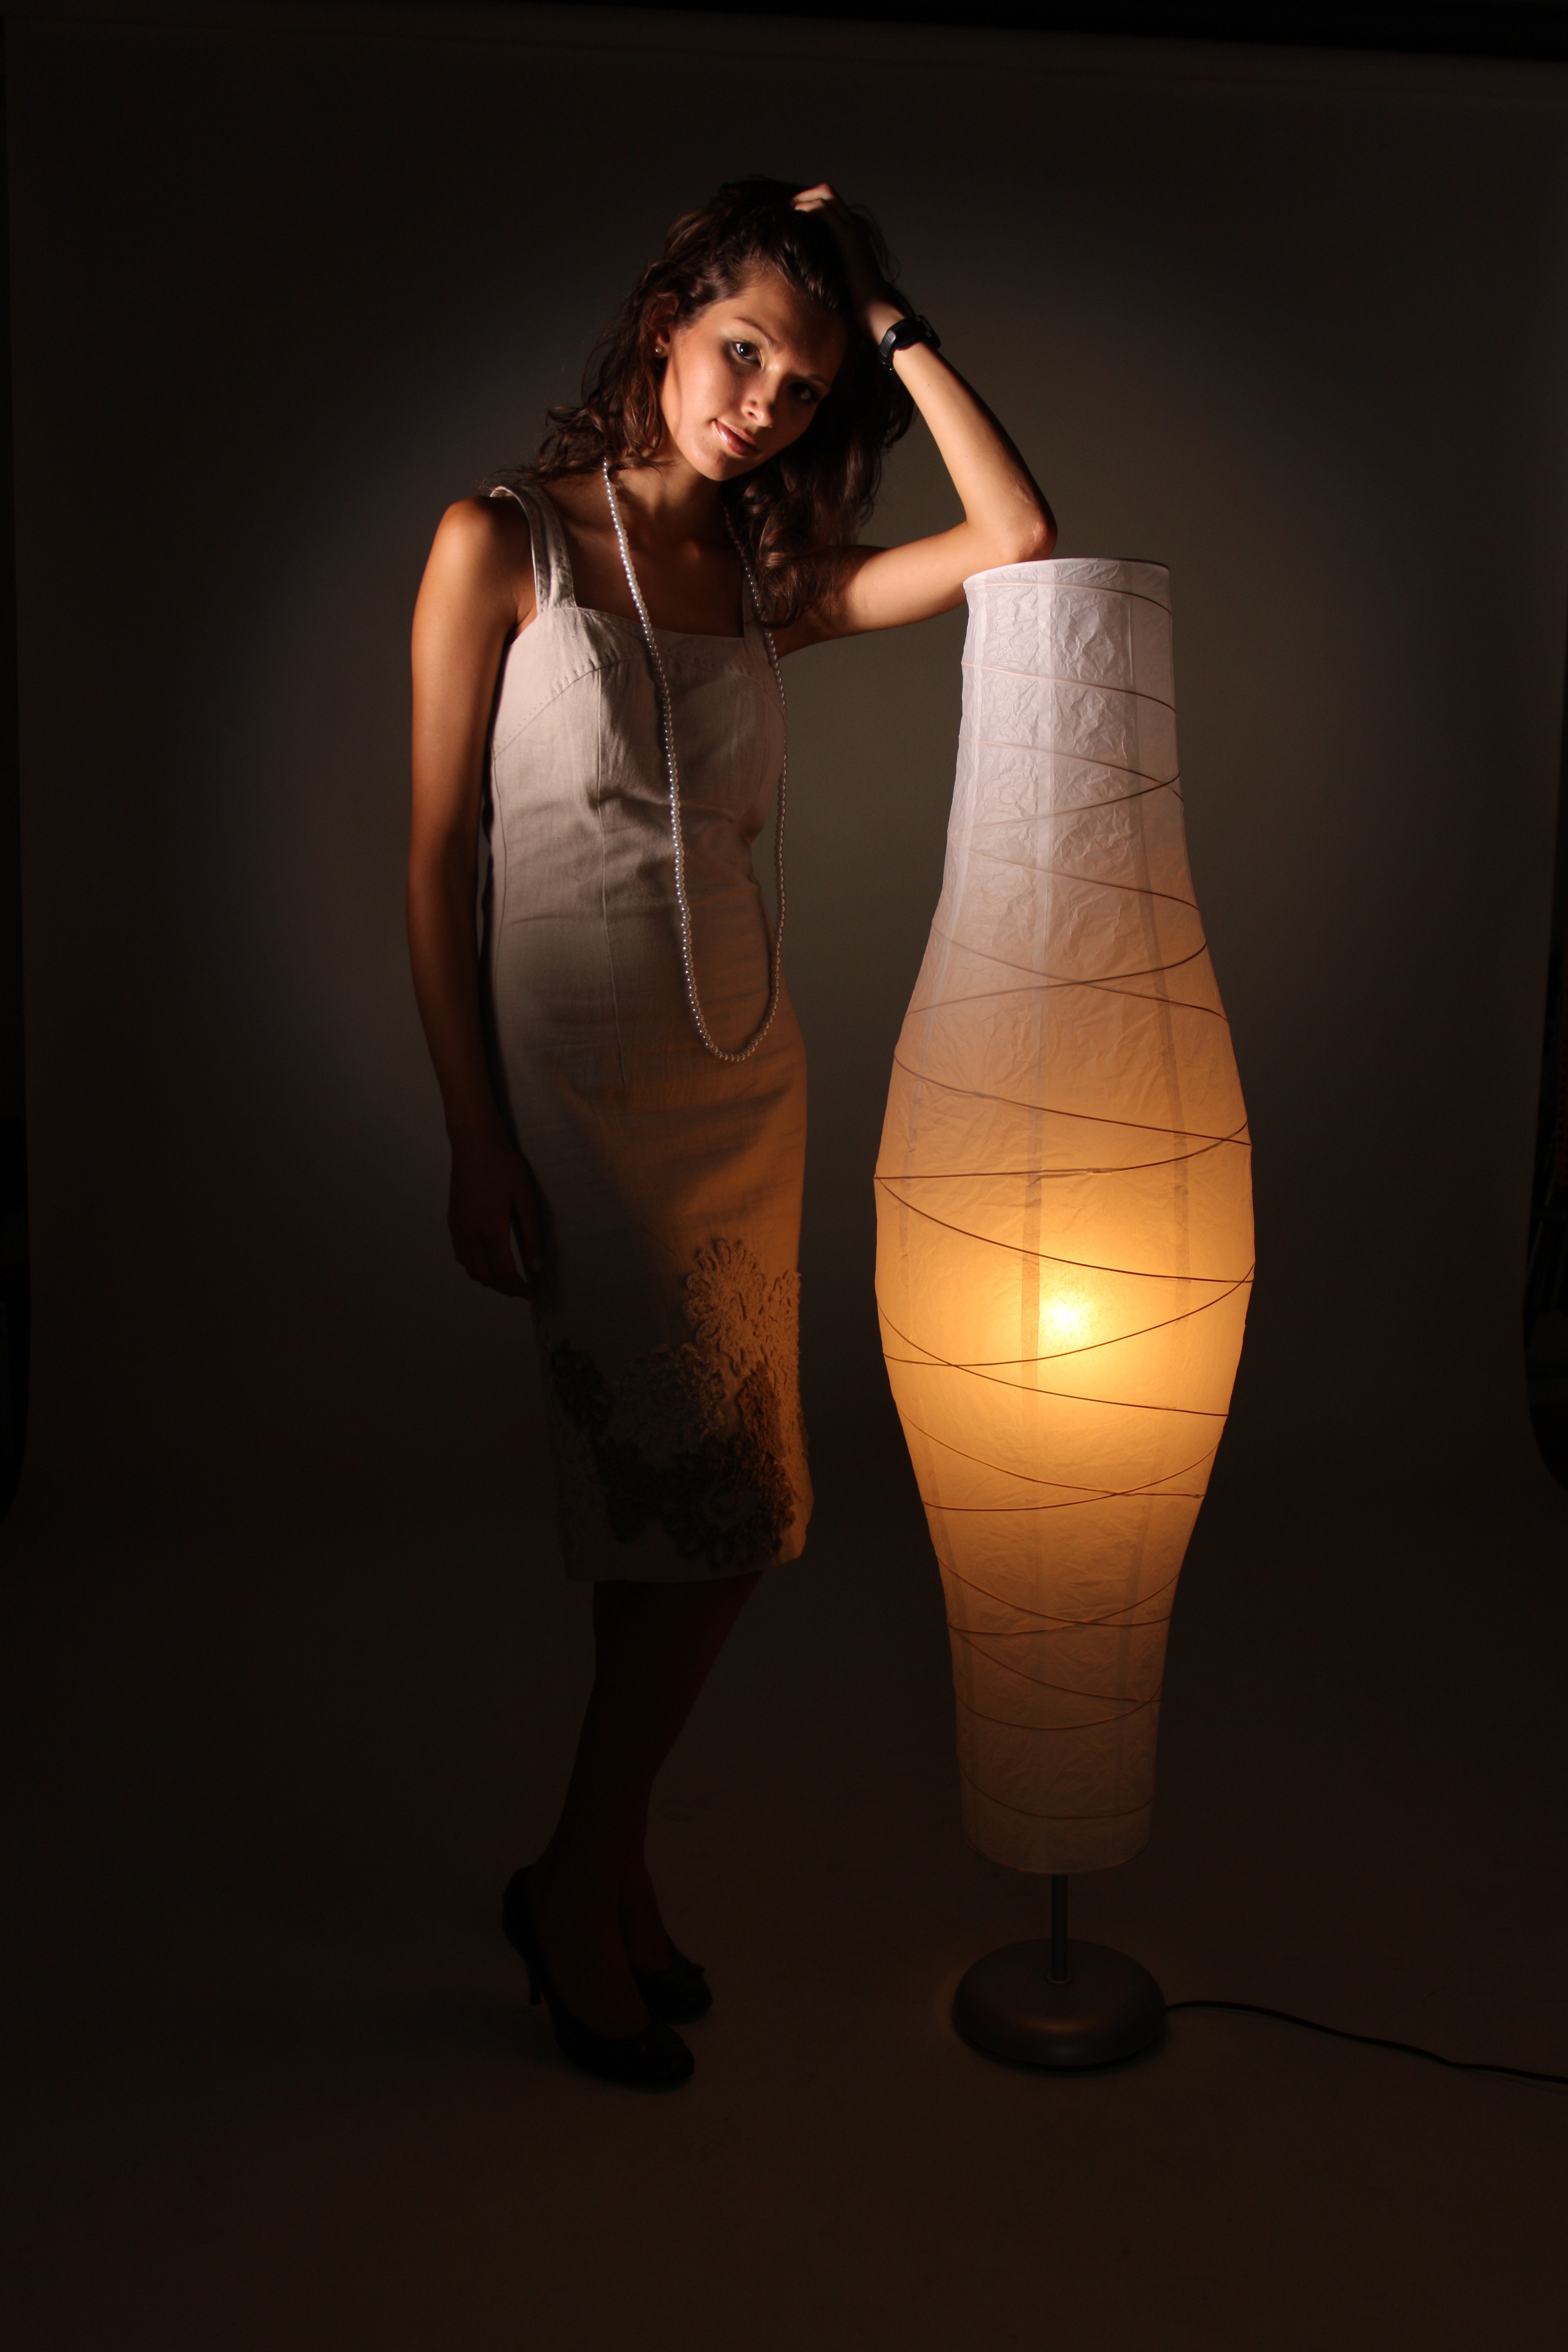
silhouette, light, woman, photography, model, studio, romantic, darkness, lamp, clothing, arm, lighting, dress, beauty, abdomen, photo shoot, sense, intim